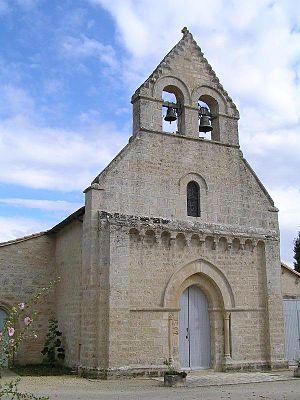
Londigny est une commune du Sud-Ouest de la France, située dans le département de la Charente.
Églises possédant un clocher-mur, ou clocher à peigne, clocher-arcade ou campenard.